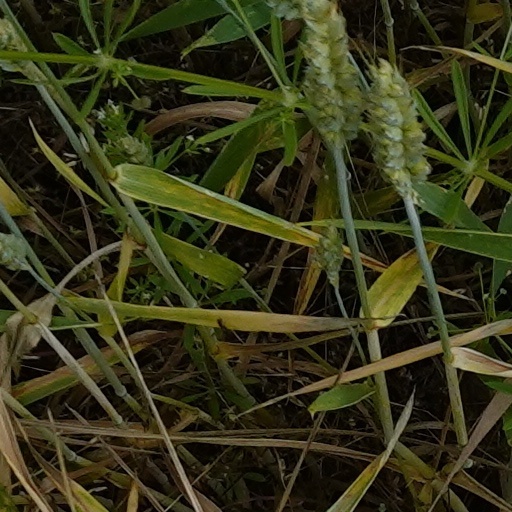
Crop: wheat